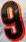
Number: 9